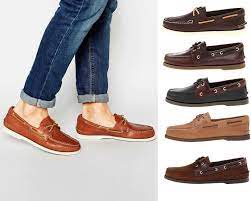
Label: Boat